Battle of Eupatoria

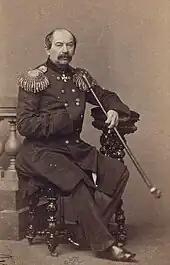
General Stepan Khrulev

Inside the city there were approximately 33,000 men including nearly five Turkish infantry divisions, two Turkish cavalry squadrons, 1,000 Tatars, 276 French sailors, and a small French infantry detachment. The Turkish forces at Eupatoria were under the command of Omar Pasha an experienced military officer.